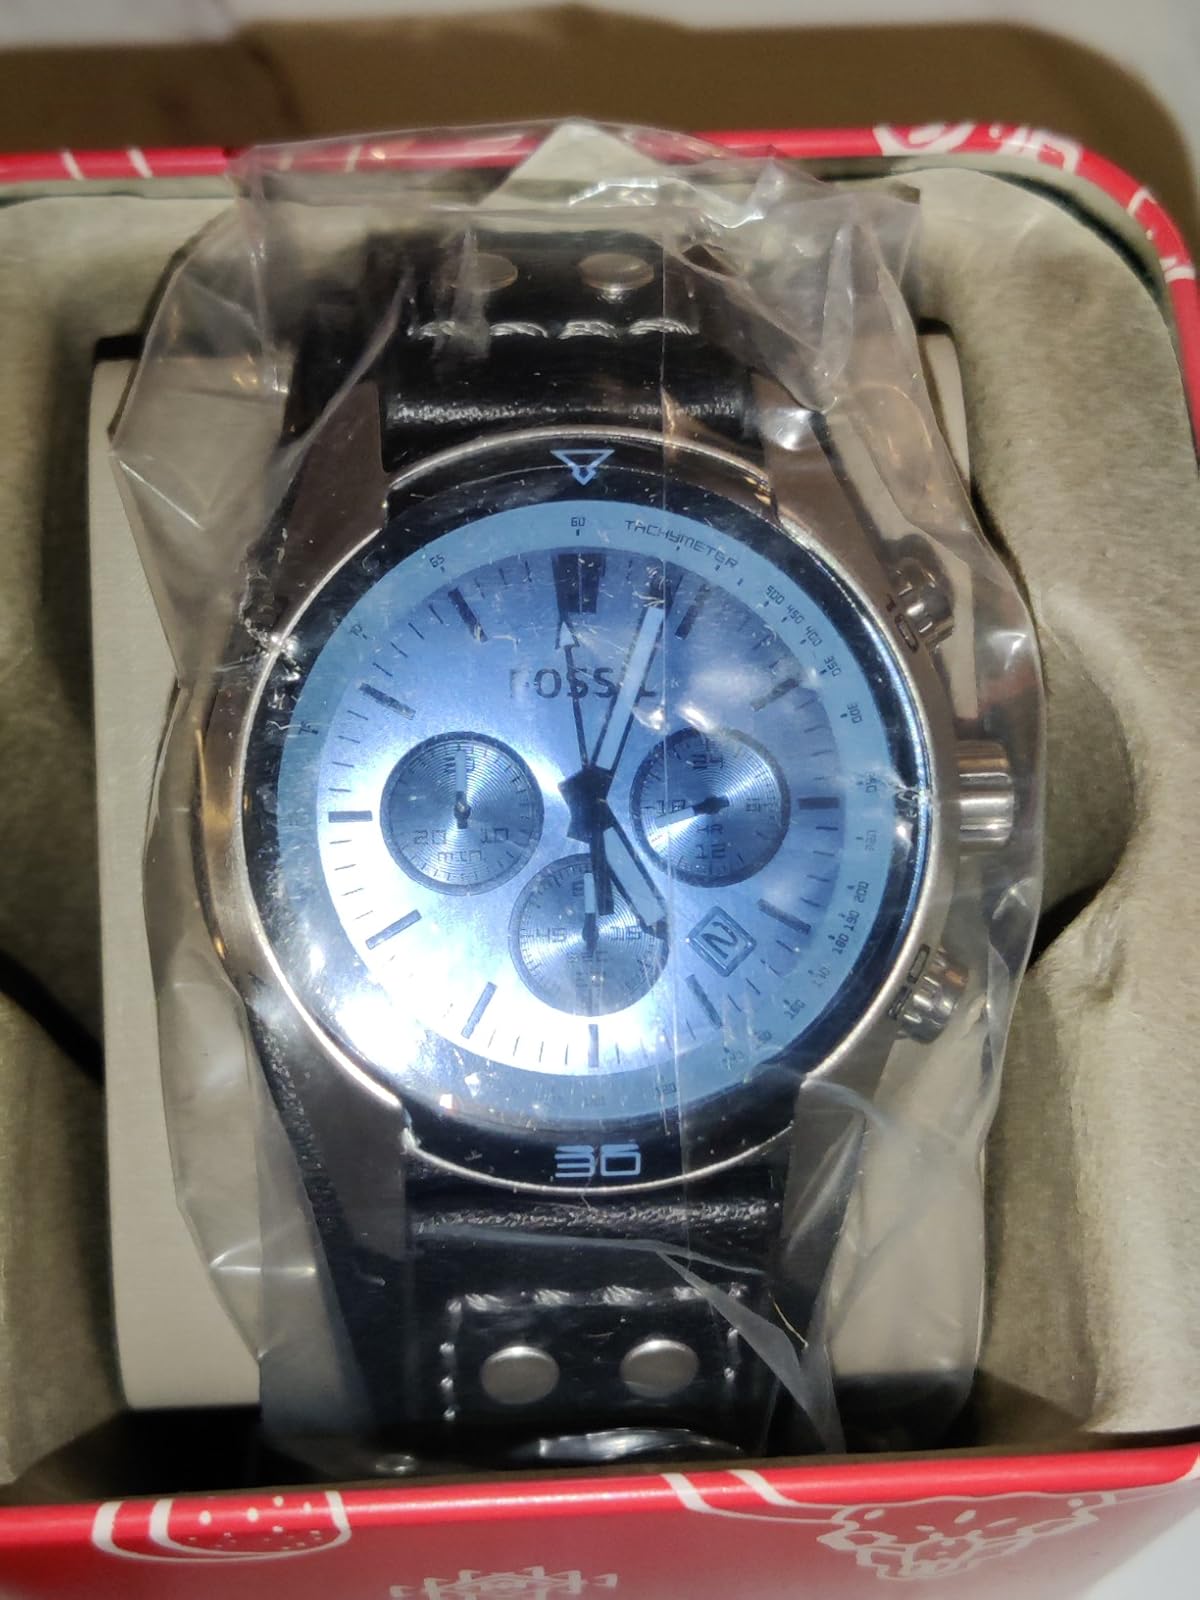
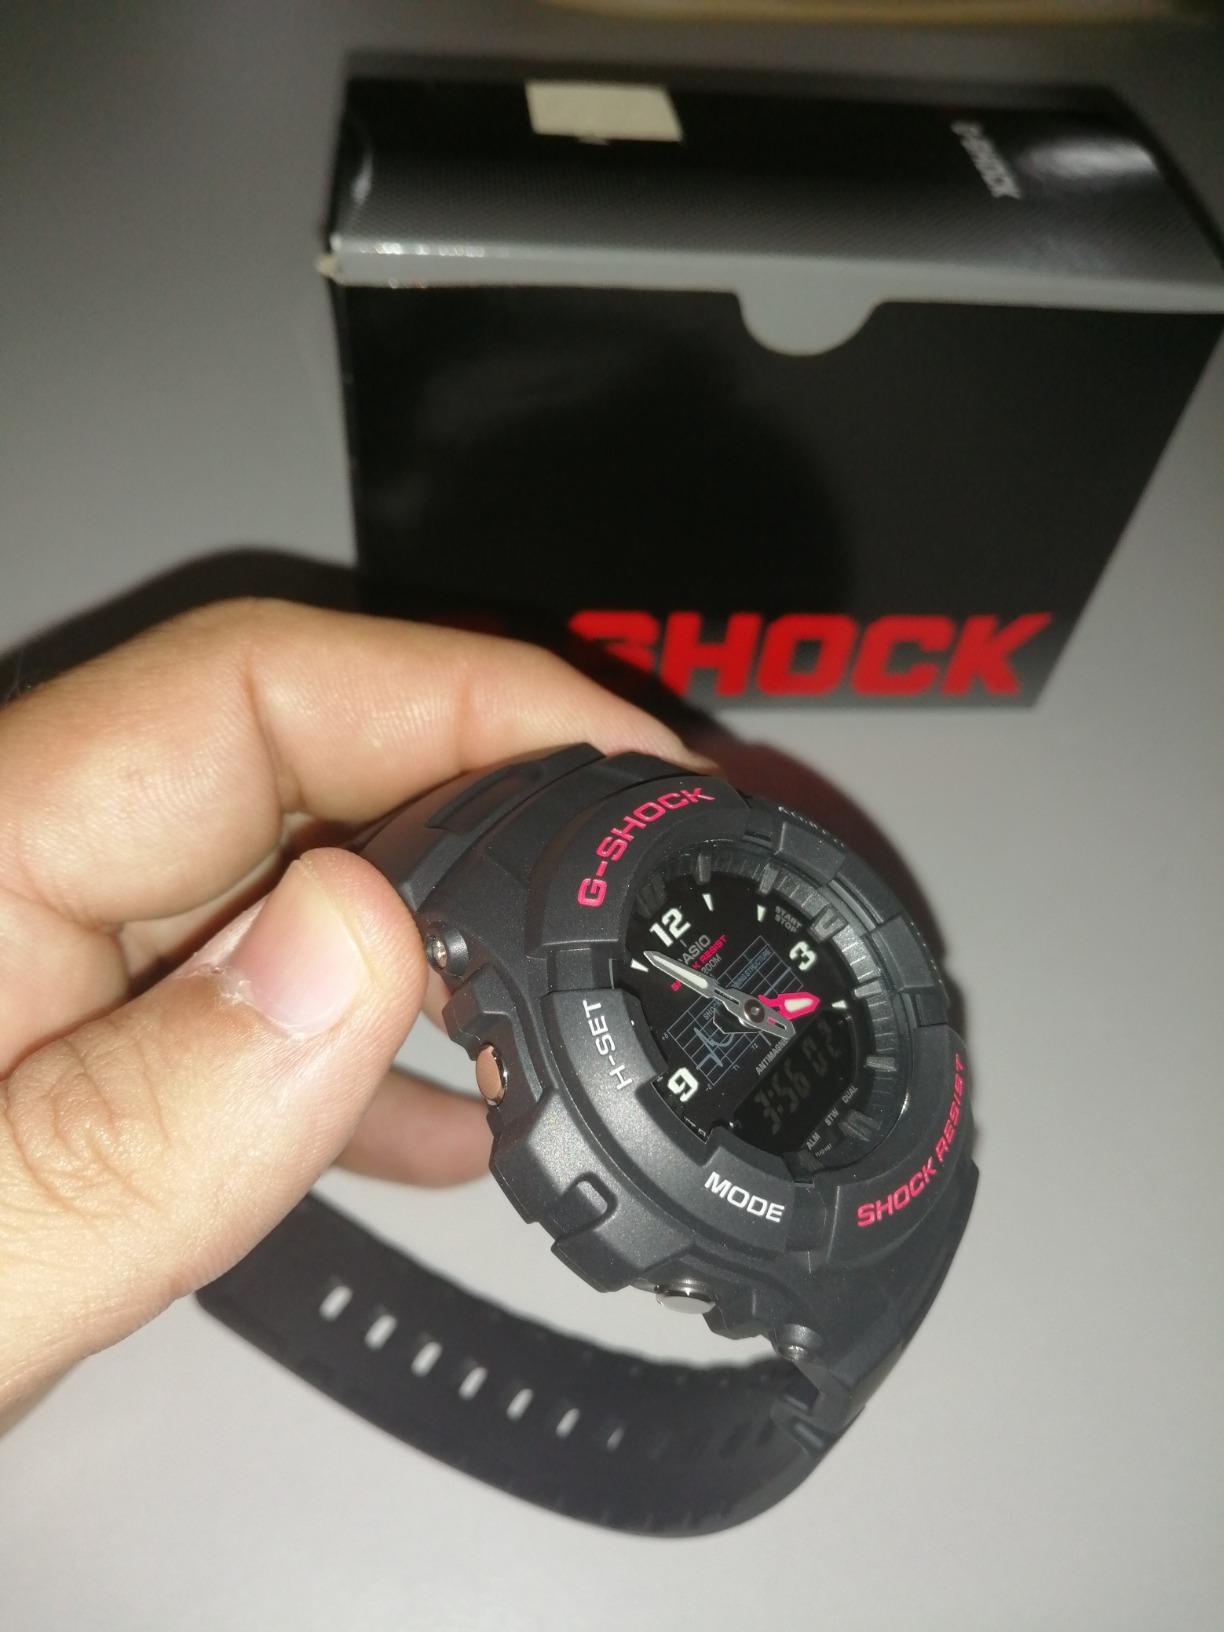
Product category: accessories_watch
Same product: no